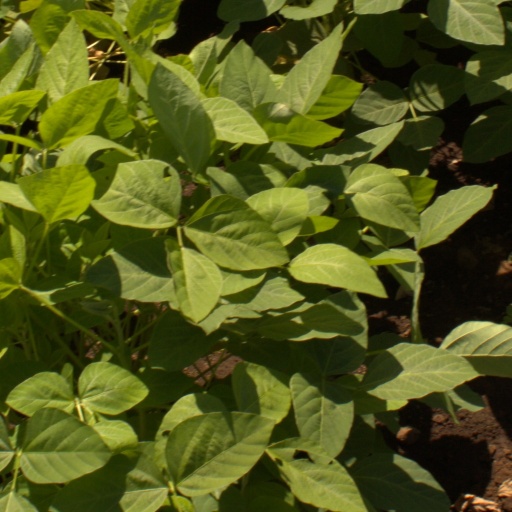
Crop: soybean